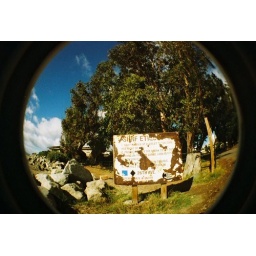
This is the surf ediquette sign up infront of the beach near my house in S.C - 26th